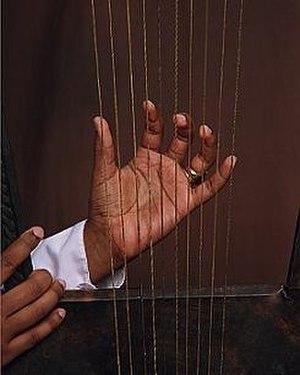
Position des mains. עברית: כשהוא פורט על המיתר, הזמן זורם לו לאחור.
Le begena, bagana, beganna ou "bägänna" est un instrument à cordes utilisé dans la musique éthiopienne. C'est une grande lyre qu'il ne faut pas confondre avec le krar. Selon la tradition éthiopienne, le roi Ménélik Ier aurait ramené l'instrument d’Israël où David l'aurait utilisé pour apaiser les nerfs du roi Saül et le guérir de ses insomnies. Son origine historique demeure incertaine même si des manuscrits éthiopiens représentent l'instrument dès le début du XVᵉ siècle